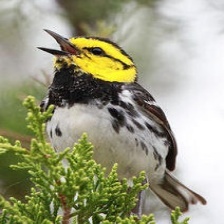
Species: GOLDEN CHEEKED WARBLER
Scientific name: SETOPHAGA CHRYSOPARIA